Unidas Podemos

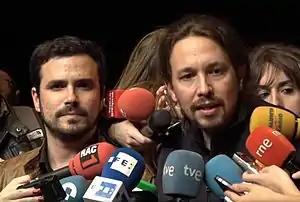
Iglesias Turrión and Garzón announcing their alliance ahead of the 2016 Spanish general election

By 30 April 2016, both Podemos and IU acknowledged that formal coalition talks had started and that, despite differences over the coalition name and the composition of party lists, with discussions continuing throughout the following week. Concurrently, IU submitted its plan for an alliance with Podemos to a membership vote held on 2–4 May, which received 85% of the vote in favour. Despite the ongoing negotiations on 4 May, Podemos and IU leaders took the coalition between both of their parties for granted, setting the People's Party (PP) as their main electoral rival and seeking to marginalise the PSOE. It was reported that both parties intended to formally announce their alliance during the 5th anniversary of the 15-M Movement.